Austria national football team

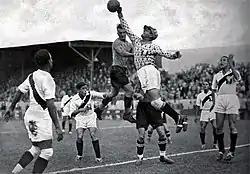
A moment of the Austria v Peru match at the 1936 Olympics

The team then qualified for the 1938 World Cup finals, but Austria was annexed to Germany in the "Anschluss" on 12 March of that year. On 28 March, FIFA was notified that the ÖFB had been abolished, resulting in the nation's withdrawal from the World Cup.